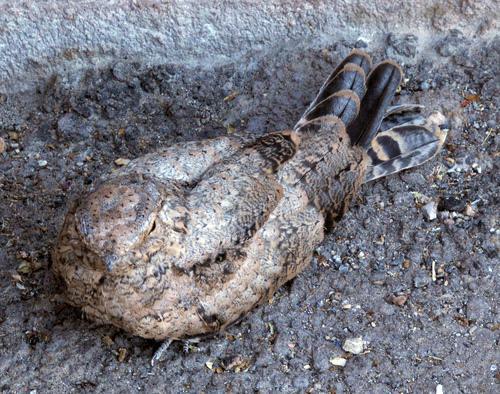
A photo of a nighthawk